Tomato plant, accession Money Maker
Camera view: bottom (45 deg); turntable rotation: 270 degrees
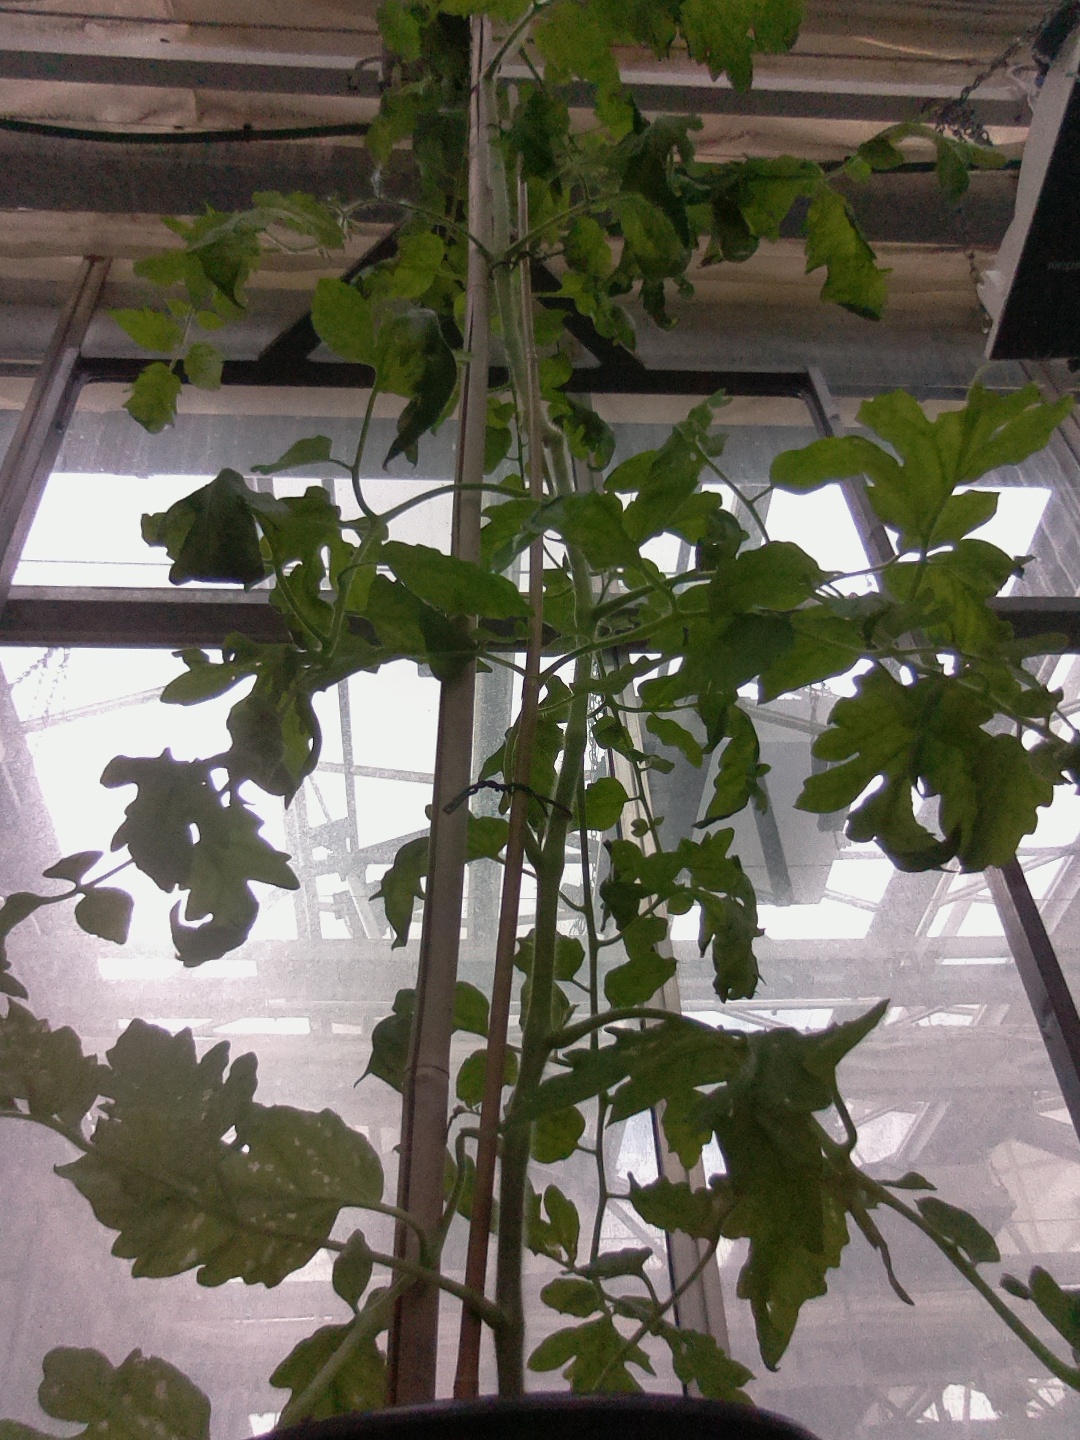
BBCH growth stage 68: Full flowering, 80%-90% of flowers open, more petals falling